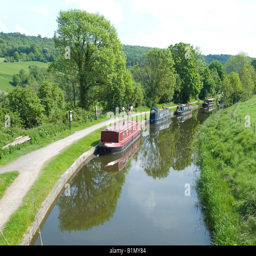
boats lined up alongside the geographical feature category in the village